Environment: real
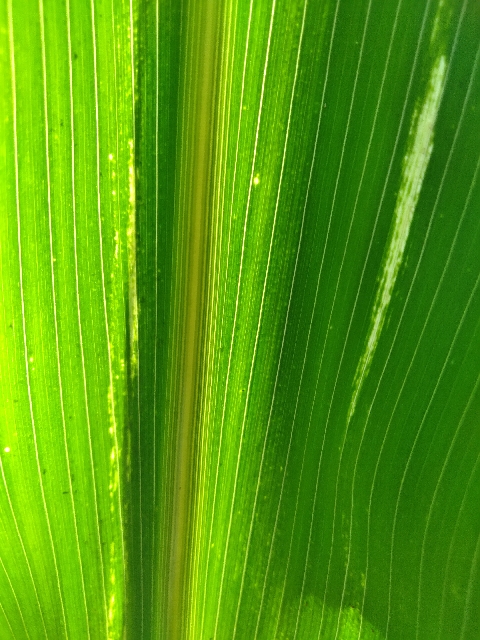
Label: lethal_necrosis